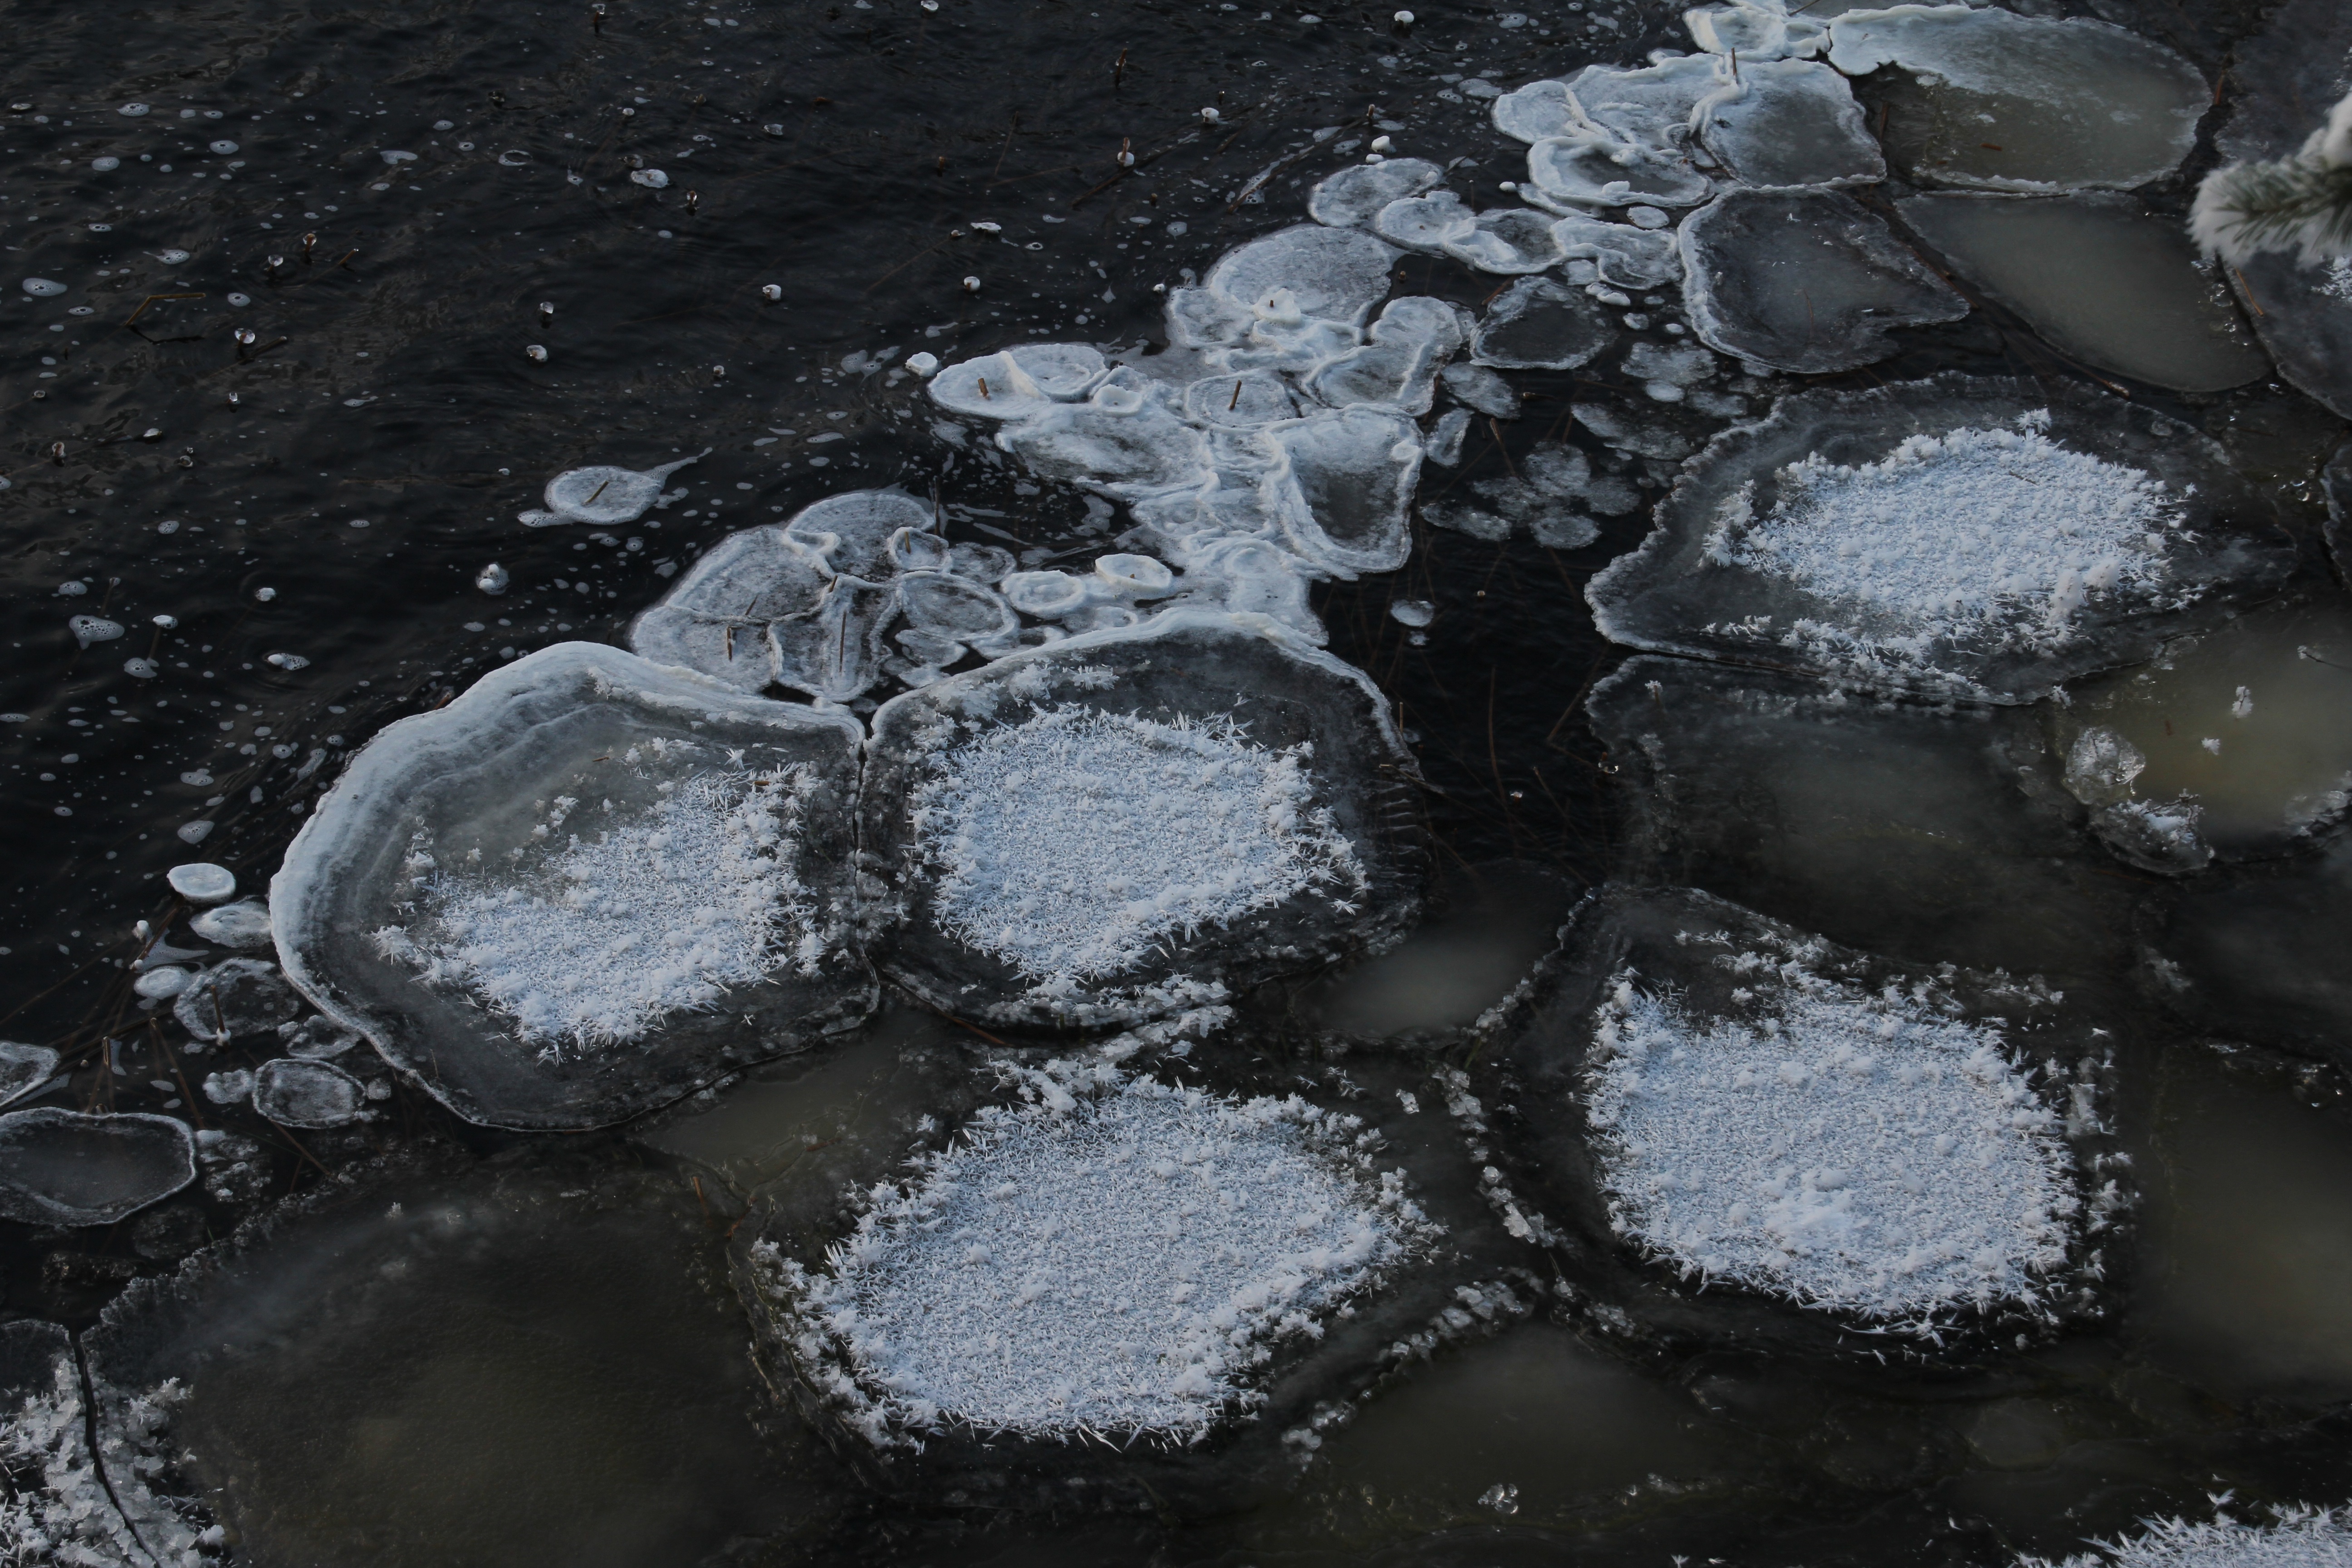
water, rock, snow, winter, frost, stream, ice, reflection, weather, soil, power, rapids, melting, freezing